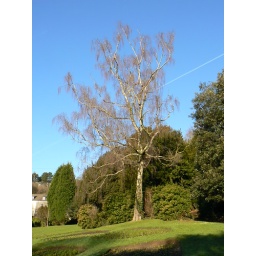
One of many statuesque trees in the park up the road